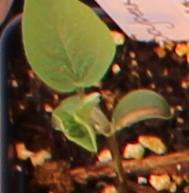
Label: Soybean